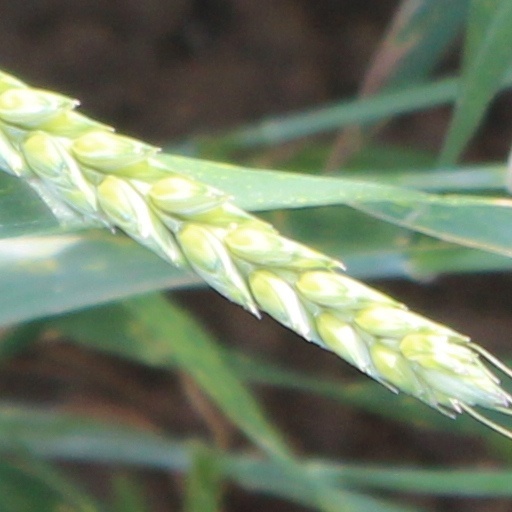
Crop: wheat